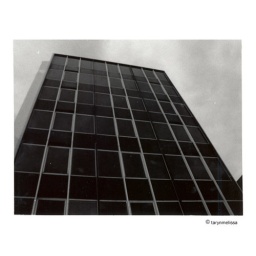
office building in red bank, nj. i didn't print this. i just took it.